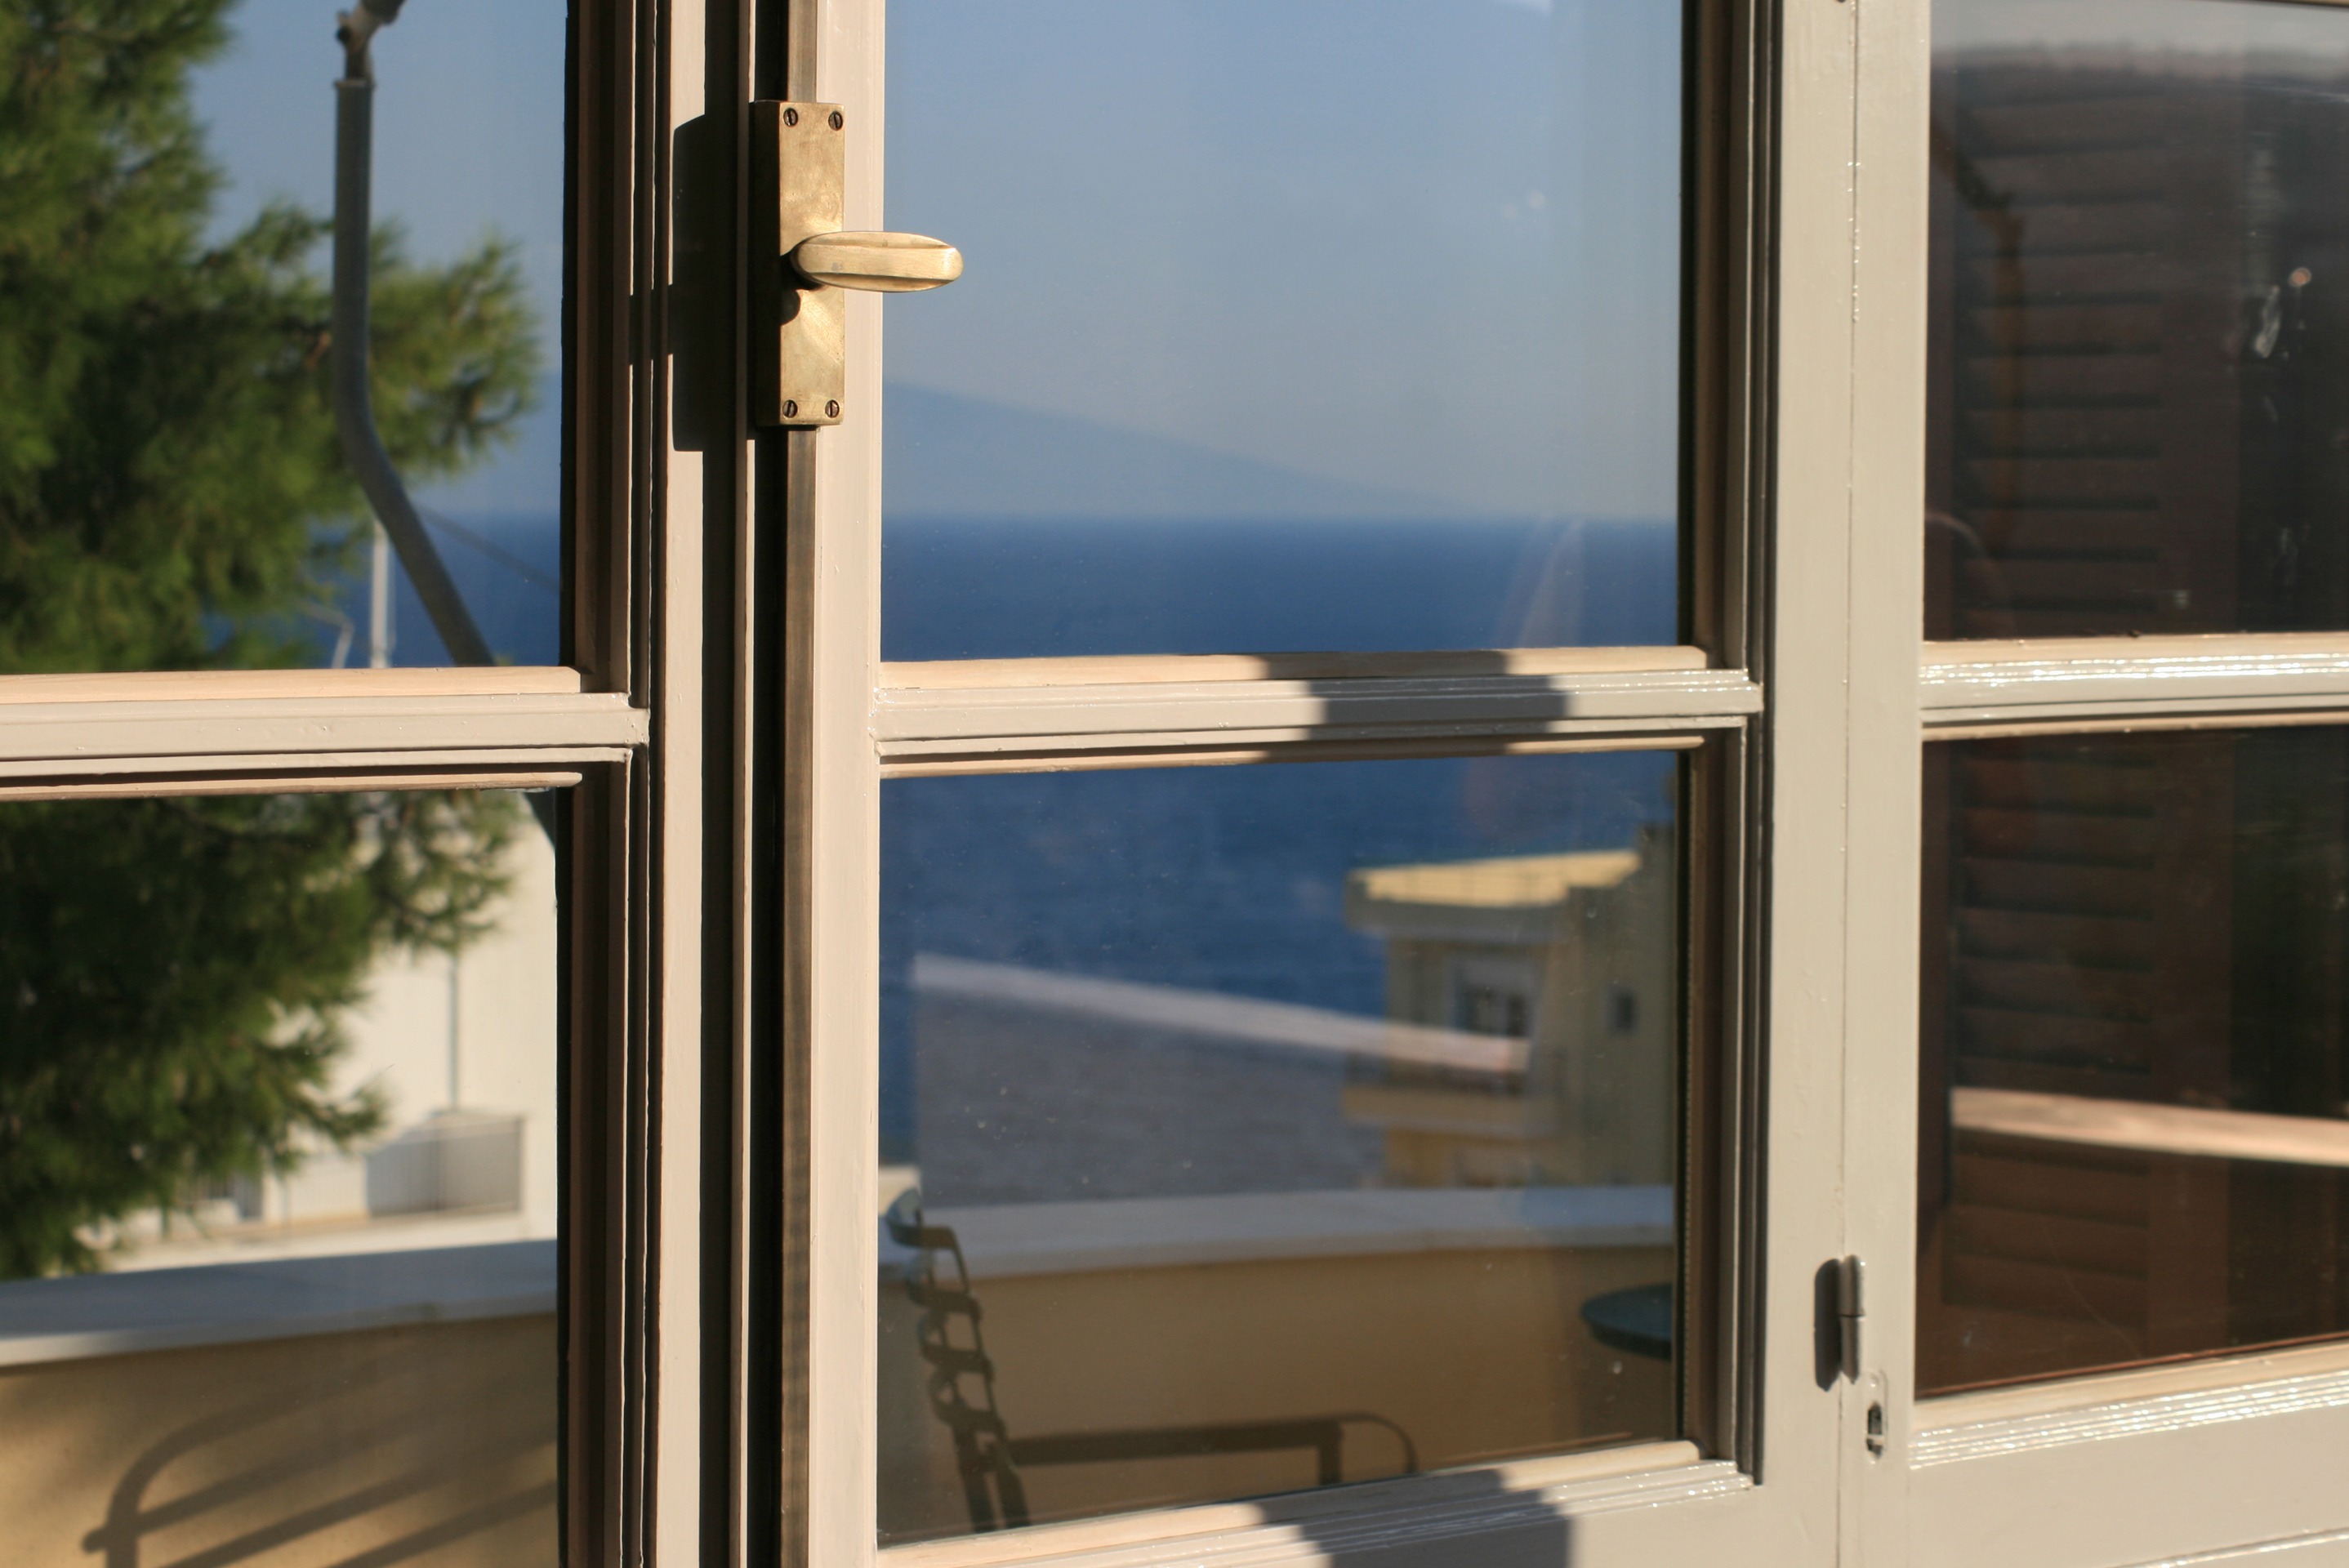
sea, tree, wood, house, window, glass, building, home, summer, pine, facade, furniture, door, interior design, colors, views, sea view, sky blue, pine trees, window covering, sash window